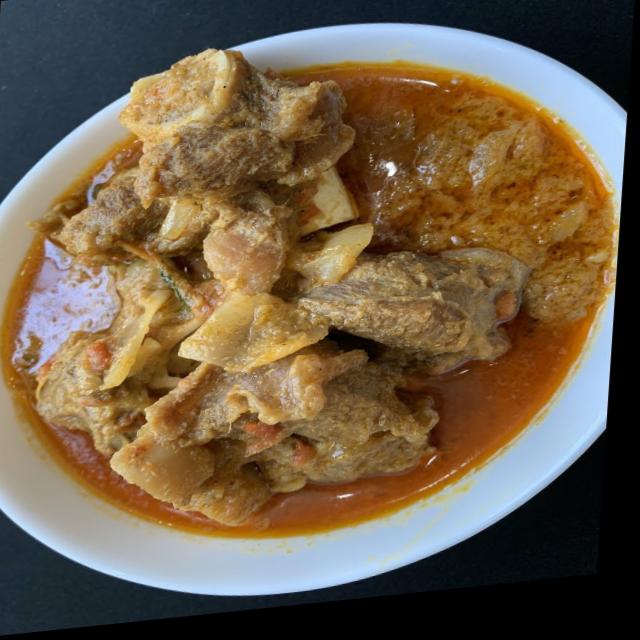
Dish: mutton_curry